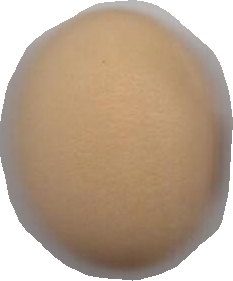
Variety: Anjasmoro